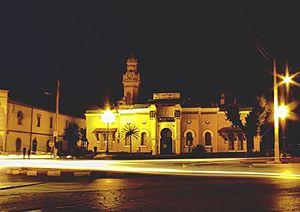
La poste centre ville el bayadh pendant la nuit
Pour les autres communes, voir Liste des communes d'Algérie.